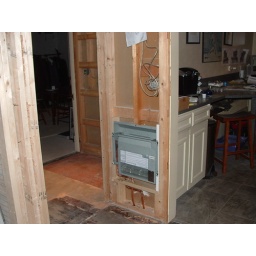
new wall heater- remember the bathroom in this area doesn't have heat